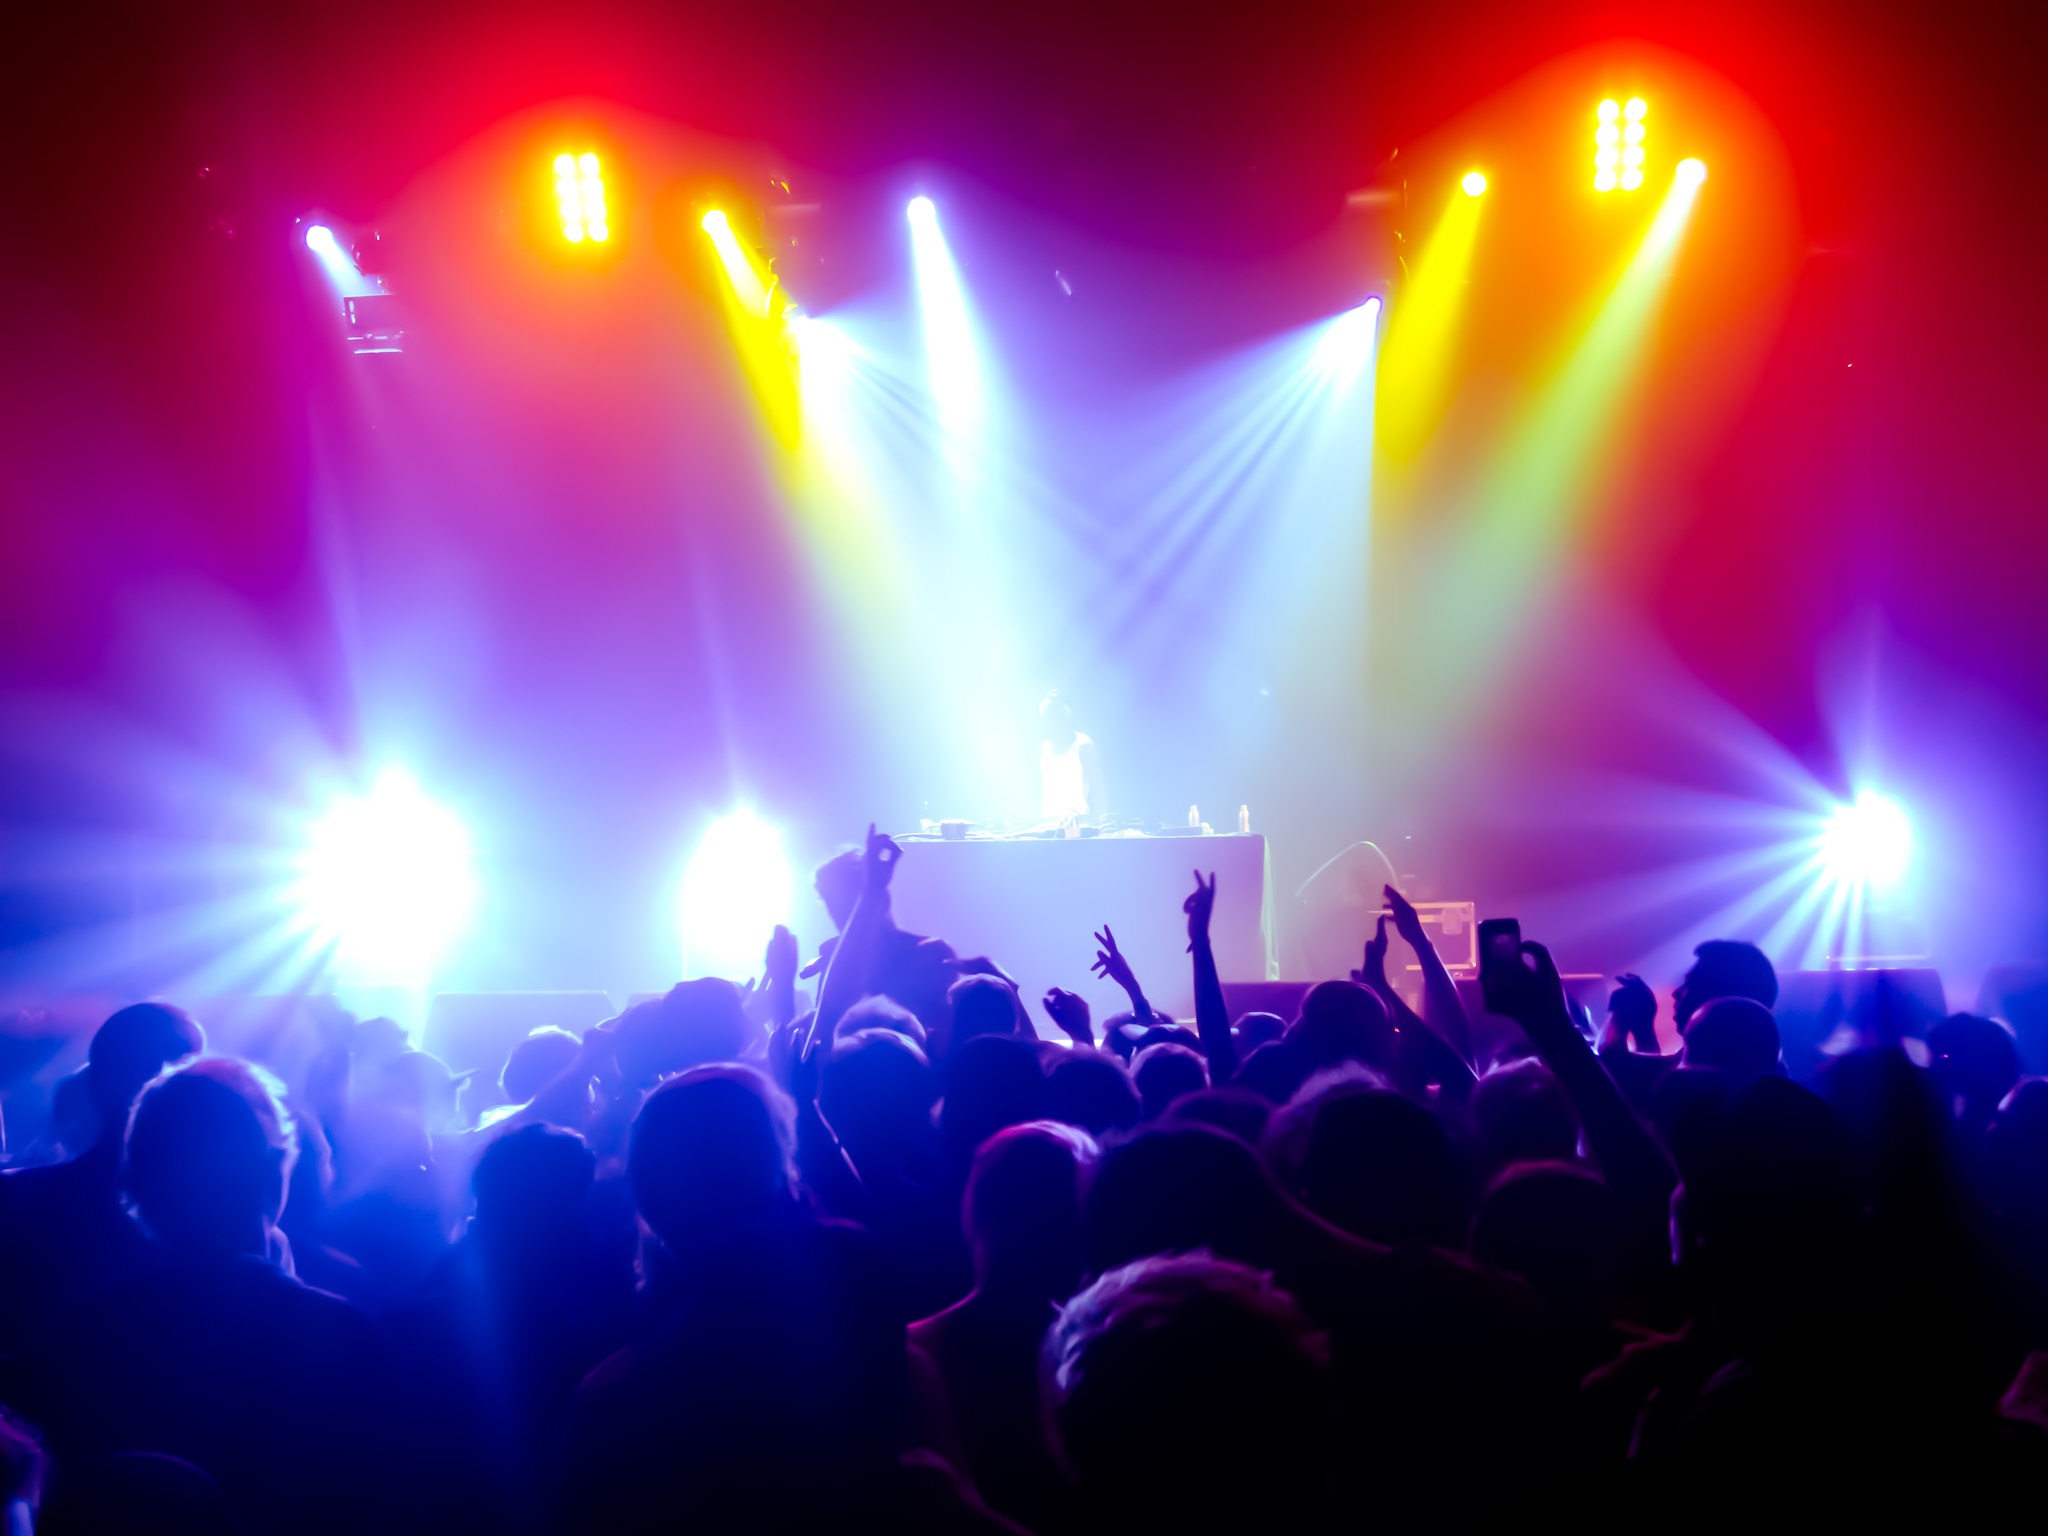
music, light, people, crowd, concert, audience, stage, performance, party, public, sound, event, entertainment, performing arts, rock concert, musical theatre